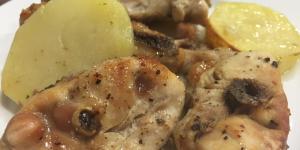
conejo al horno con patatas